Cristom Vineyards

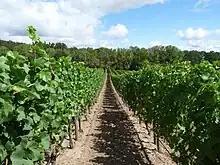
Vineyards at Cristom

Cristom has eight estate owned vineyards, with an area of . Six of the vineyards are named after family matriarchs.